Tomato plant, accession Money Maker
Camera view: tilt-top (135 deg); turntable rotation: 90 degrees
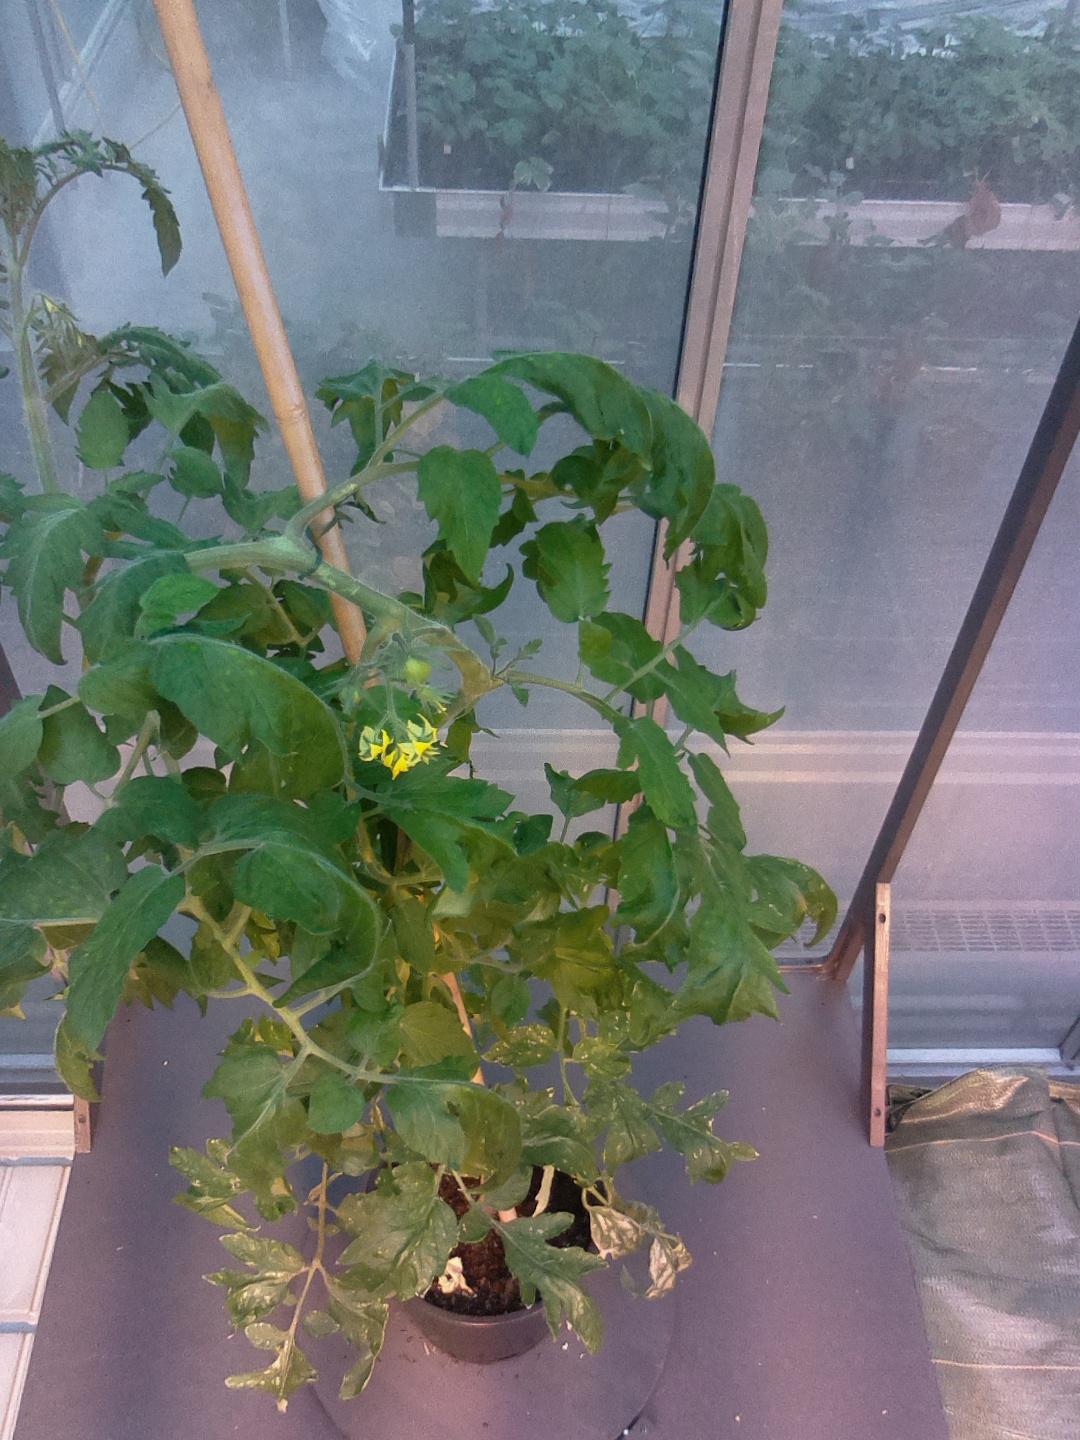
BBCH growth stage 71: 10%-20% of final fruit size